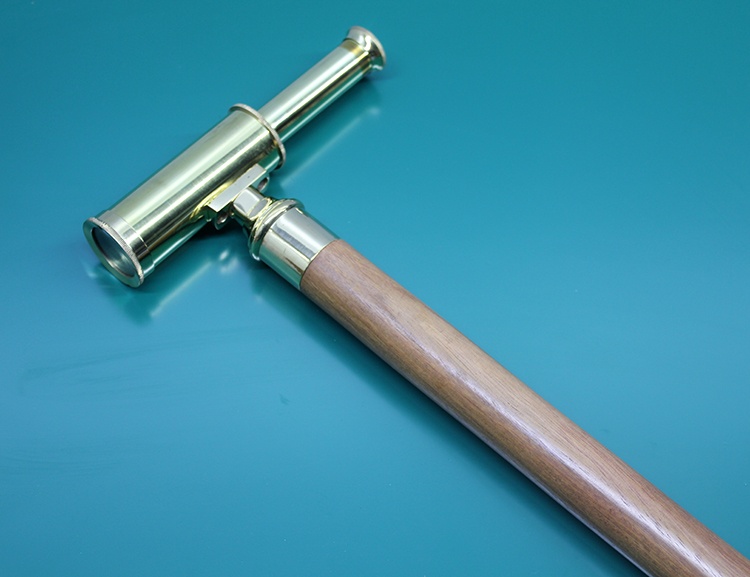
Pirinç Dürbün Baston
Brand: GELDIYOR
PİRİNÇ DÜRBÜN BASTONÜrün ÖzellikleriDayanıklı ahşap gövdeye sahip olan pirinç dürbün baston, 100 cm uzunluğundadır. Üst kısmında pirinç malzemeden yapılmış dürbün tasarımı bulunur. Şık ve zarif tasarımı sayesinde hem günlük kullanım hem de dekoratif amaçlar için mükemmel bir aksesuardır. Ergonomik yapısı rahat bir tutuş sağlar ve sağlam yapısıyla uzun ömürlü kullanım sunar.Paket İçeriği1 adet pirinç dürbün baston.
Category: Home & Garden > Kitchen & Dining > Kitchen Tools & Utensils > Food Crackers